Haya Station

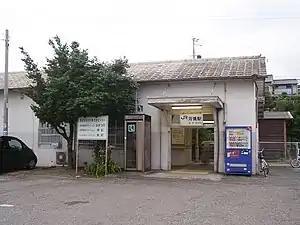
Haya Station in June 2007

is a passenger railway station in located in the city of Tanabe, Wakayama Prefecture, Japan, operated by West Japan Railway Company (JR West).